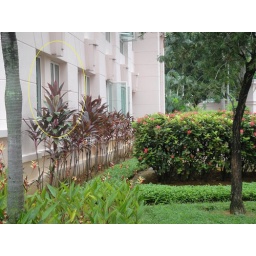
Ground floor but privacy ensured by the plants, walkway is quite a distance away from windows